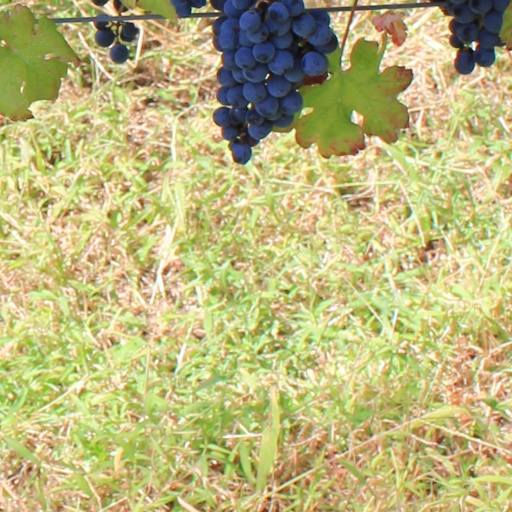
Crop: grape